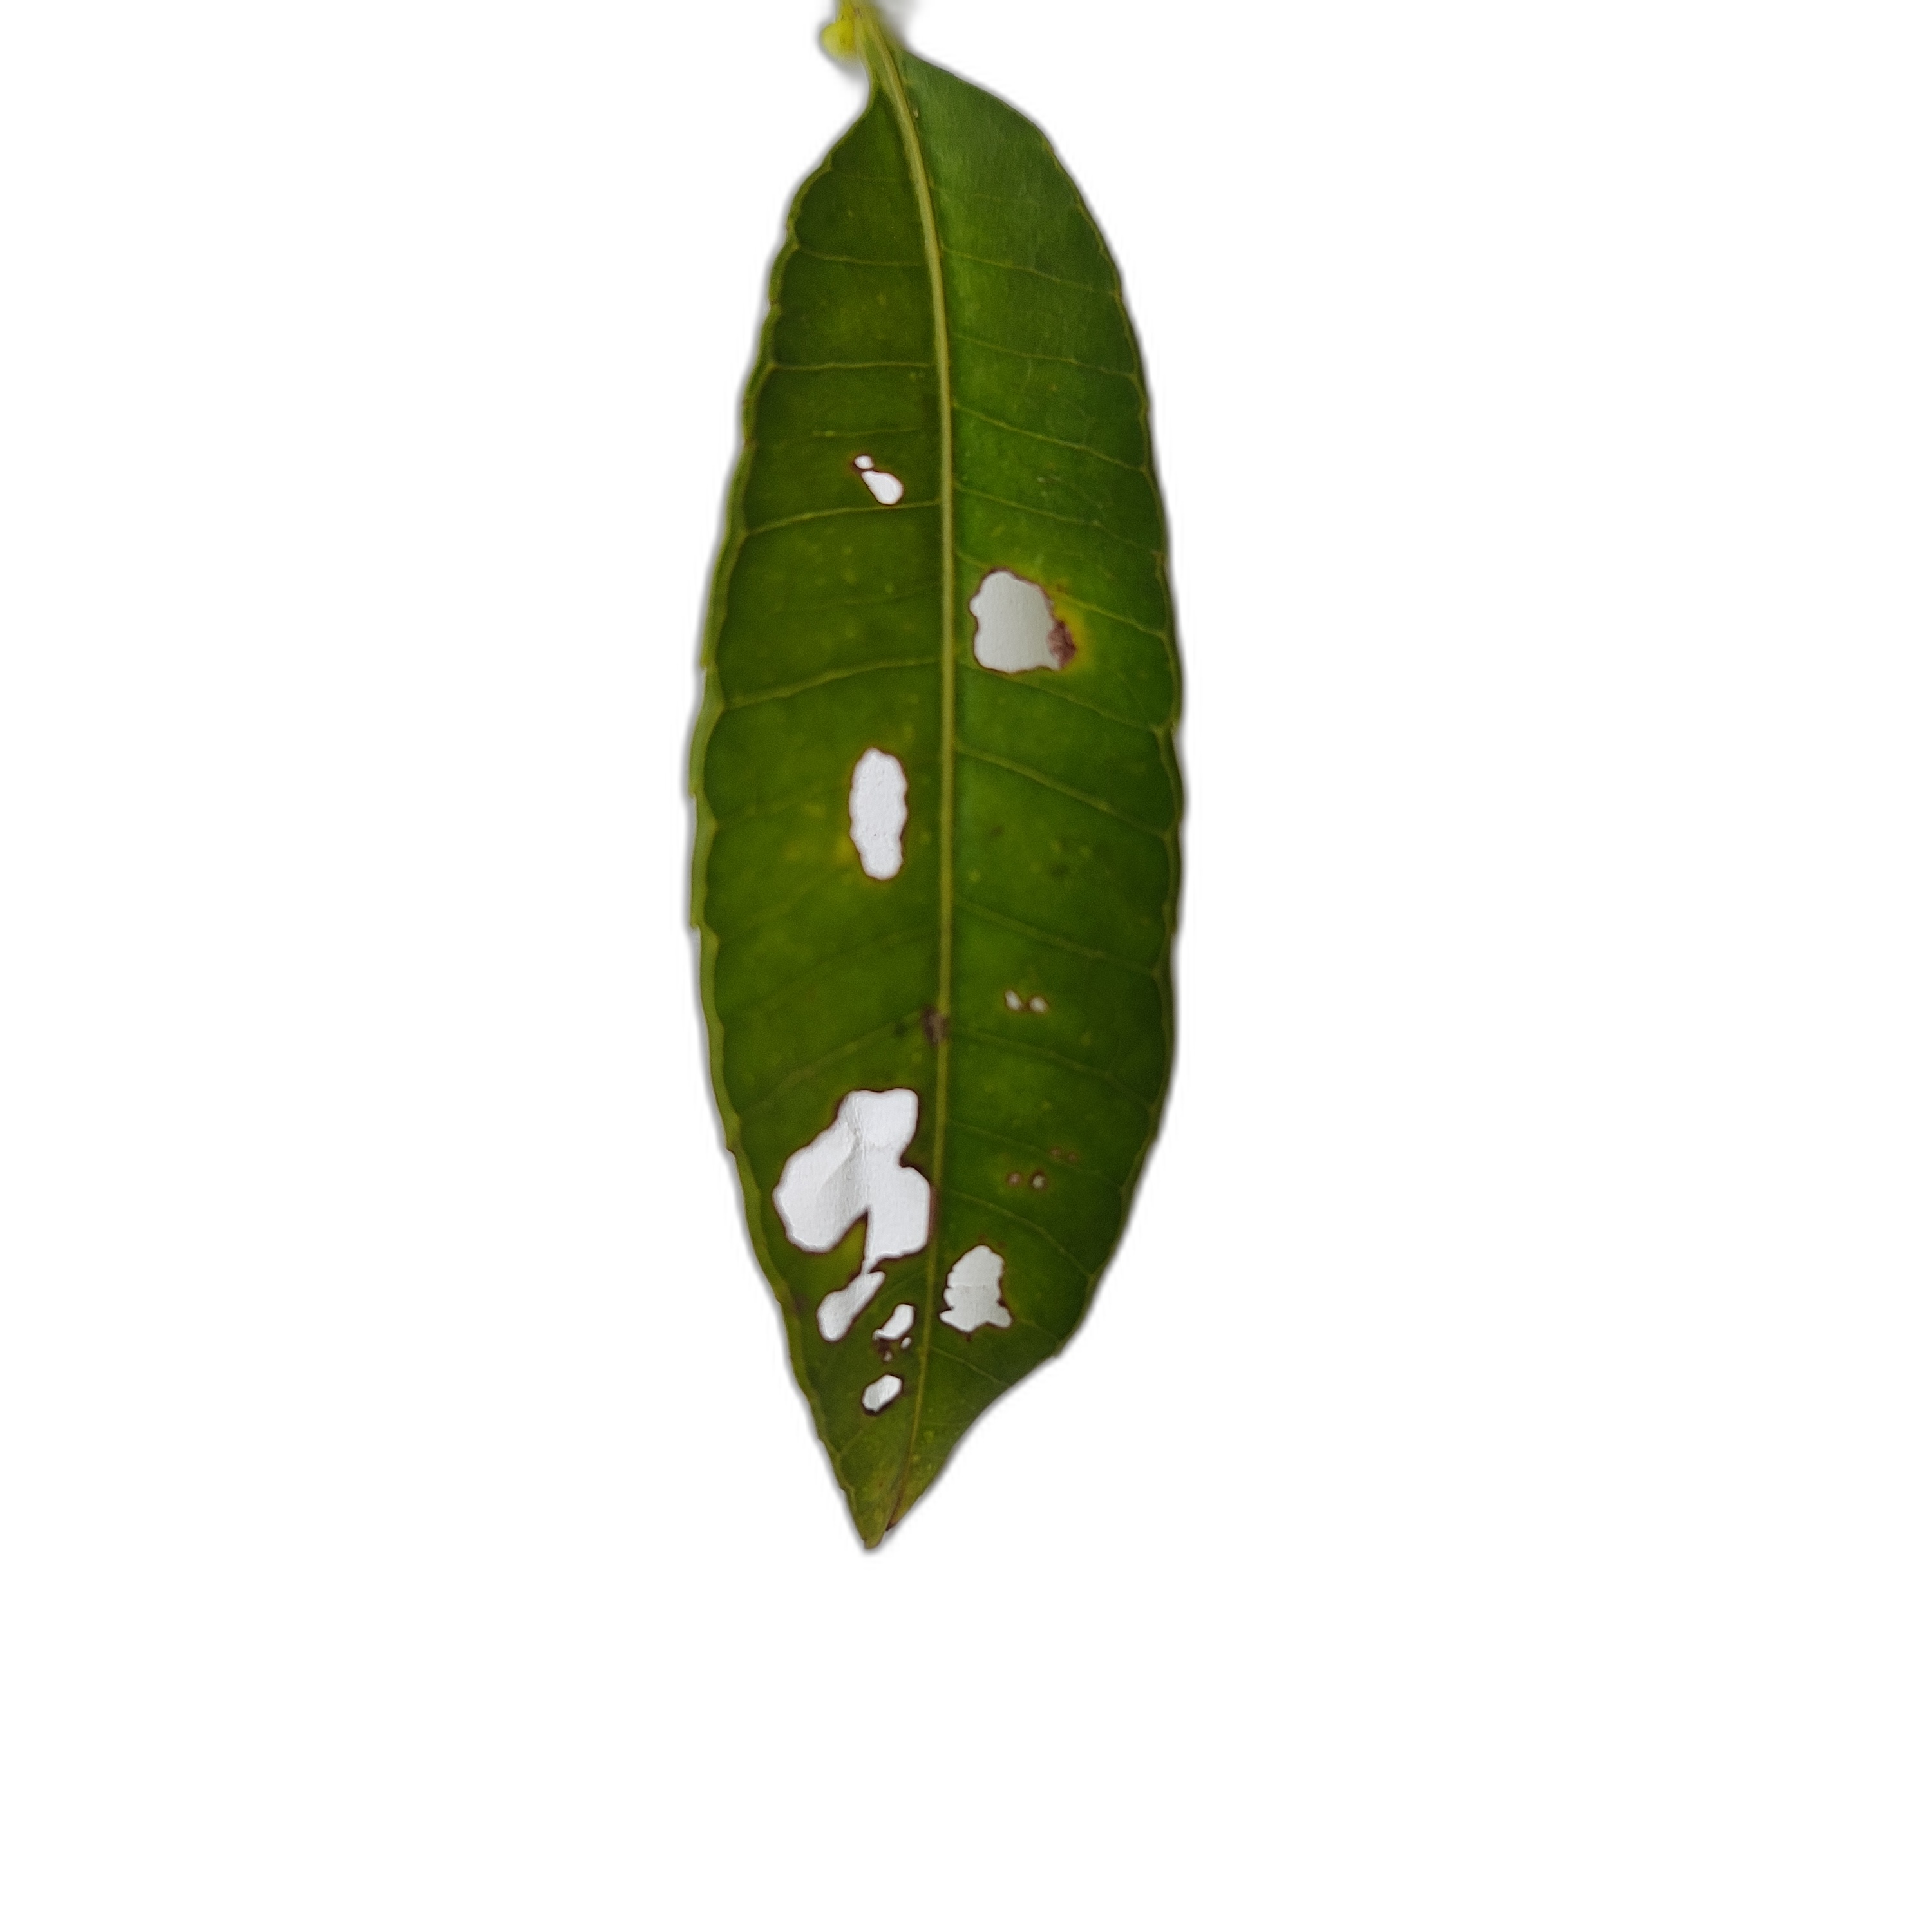
Label: not_healthy